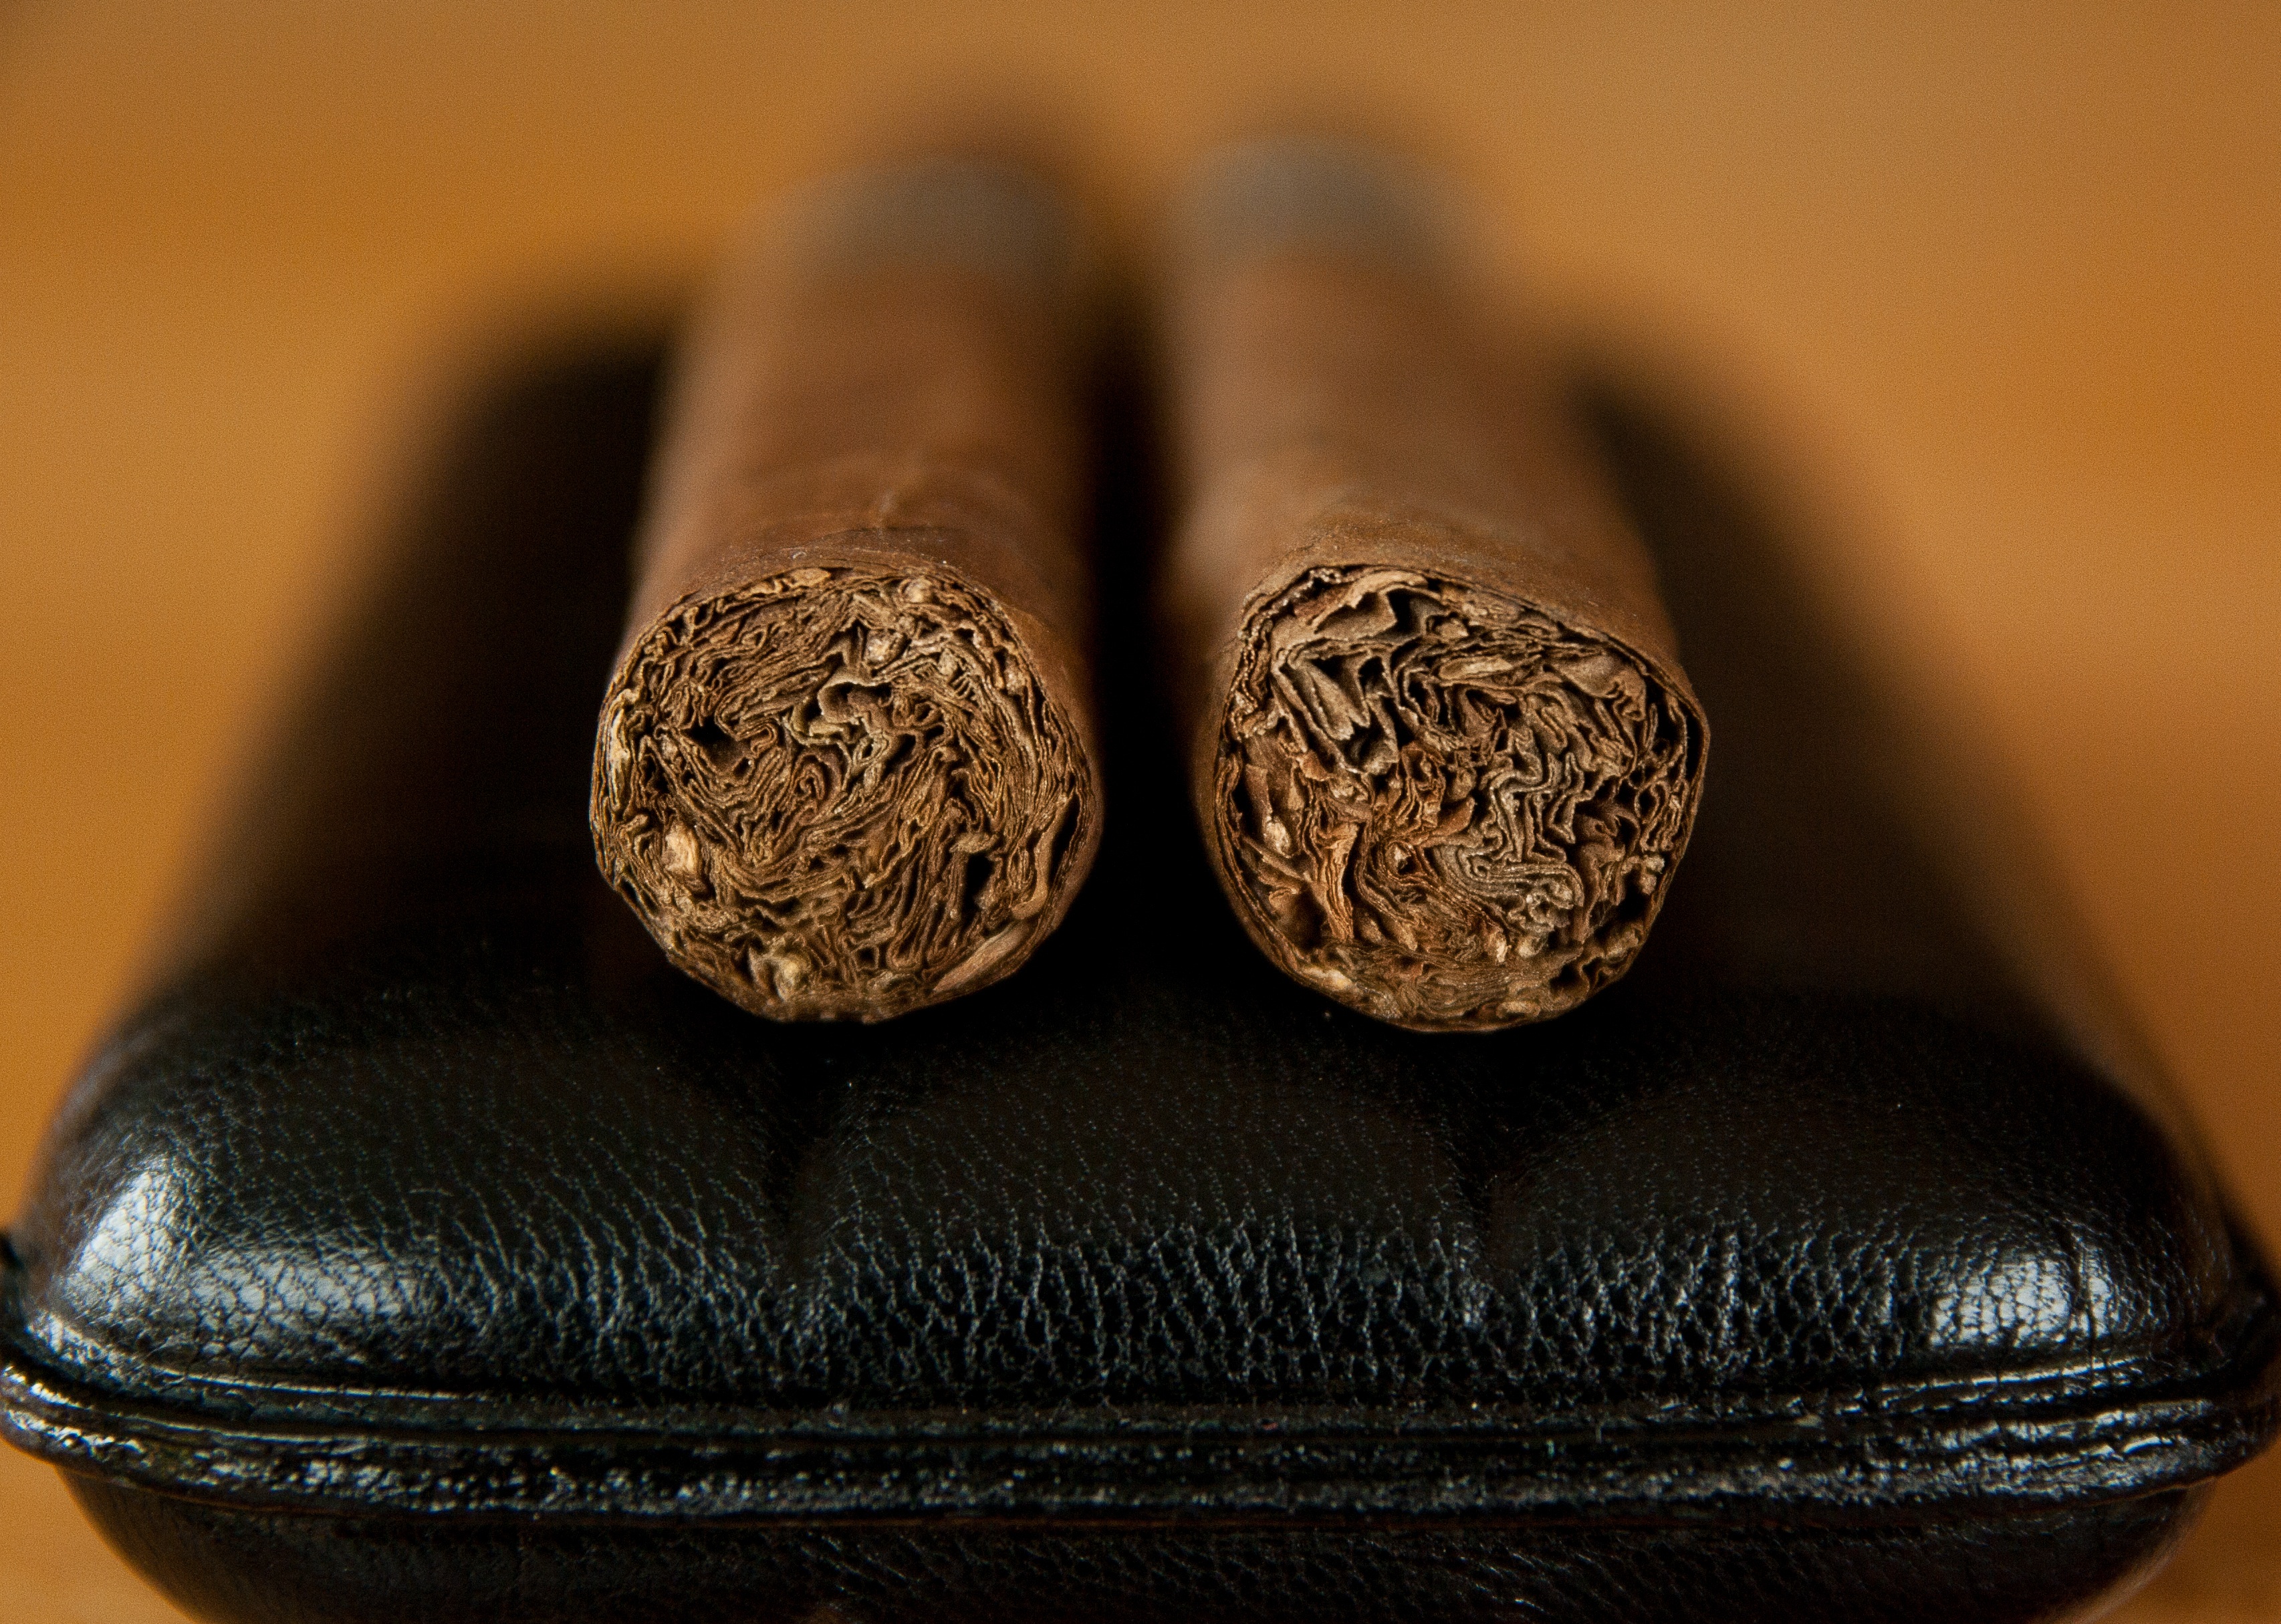
hand, smoke, finger, metal, money, close up, case, currency, cigar, havana, tobacco, smoker